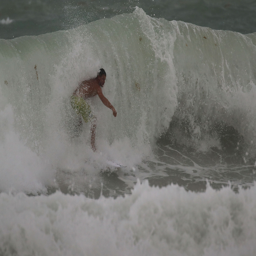
a surfer enjoys the waves as people in the area feel the early arrival of person .